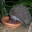
Label: porcupine